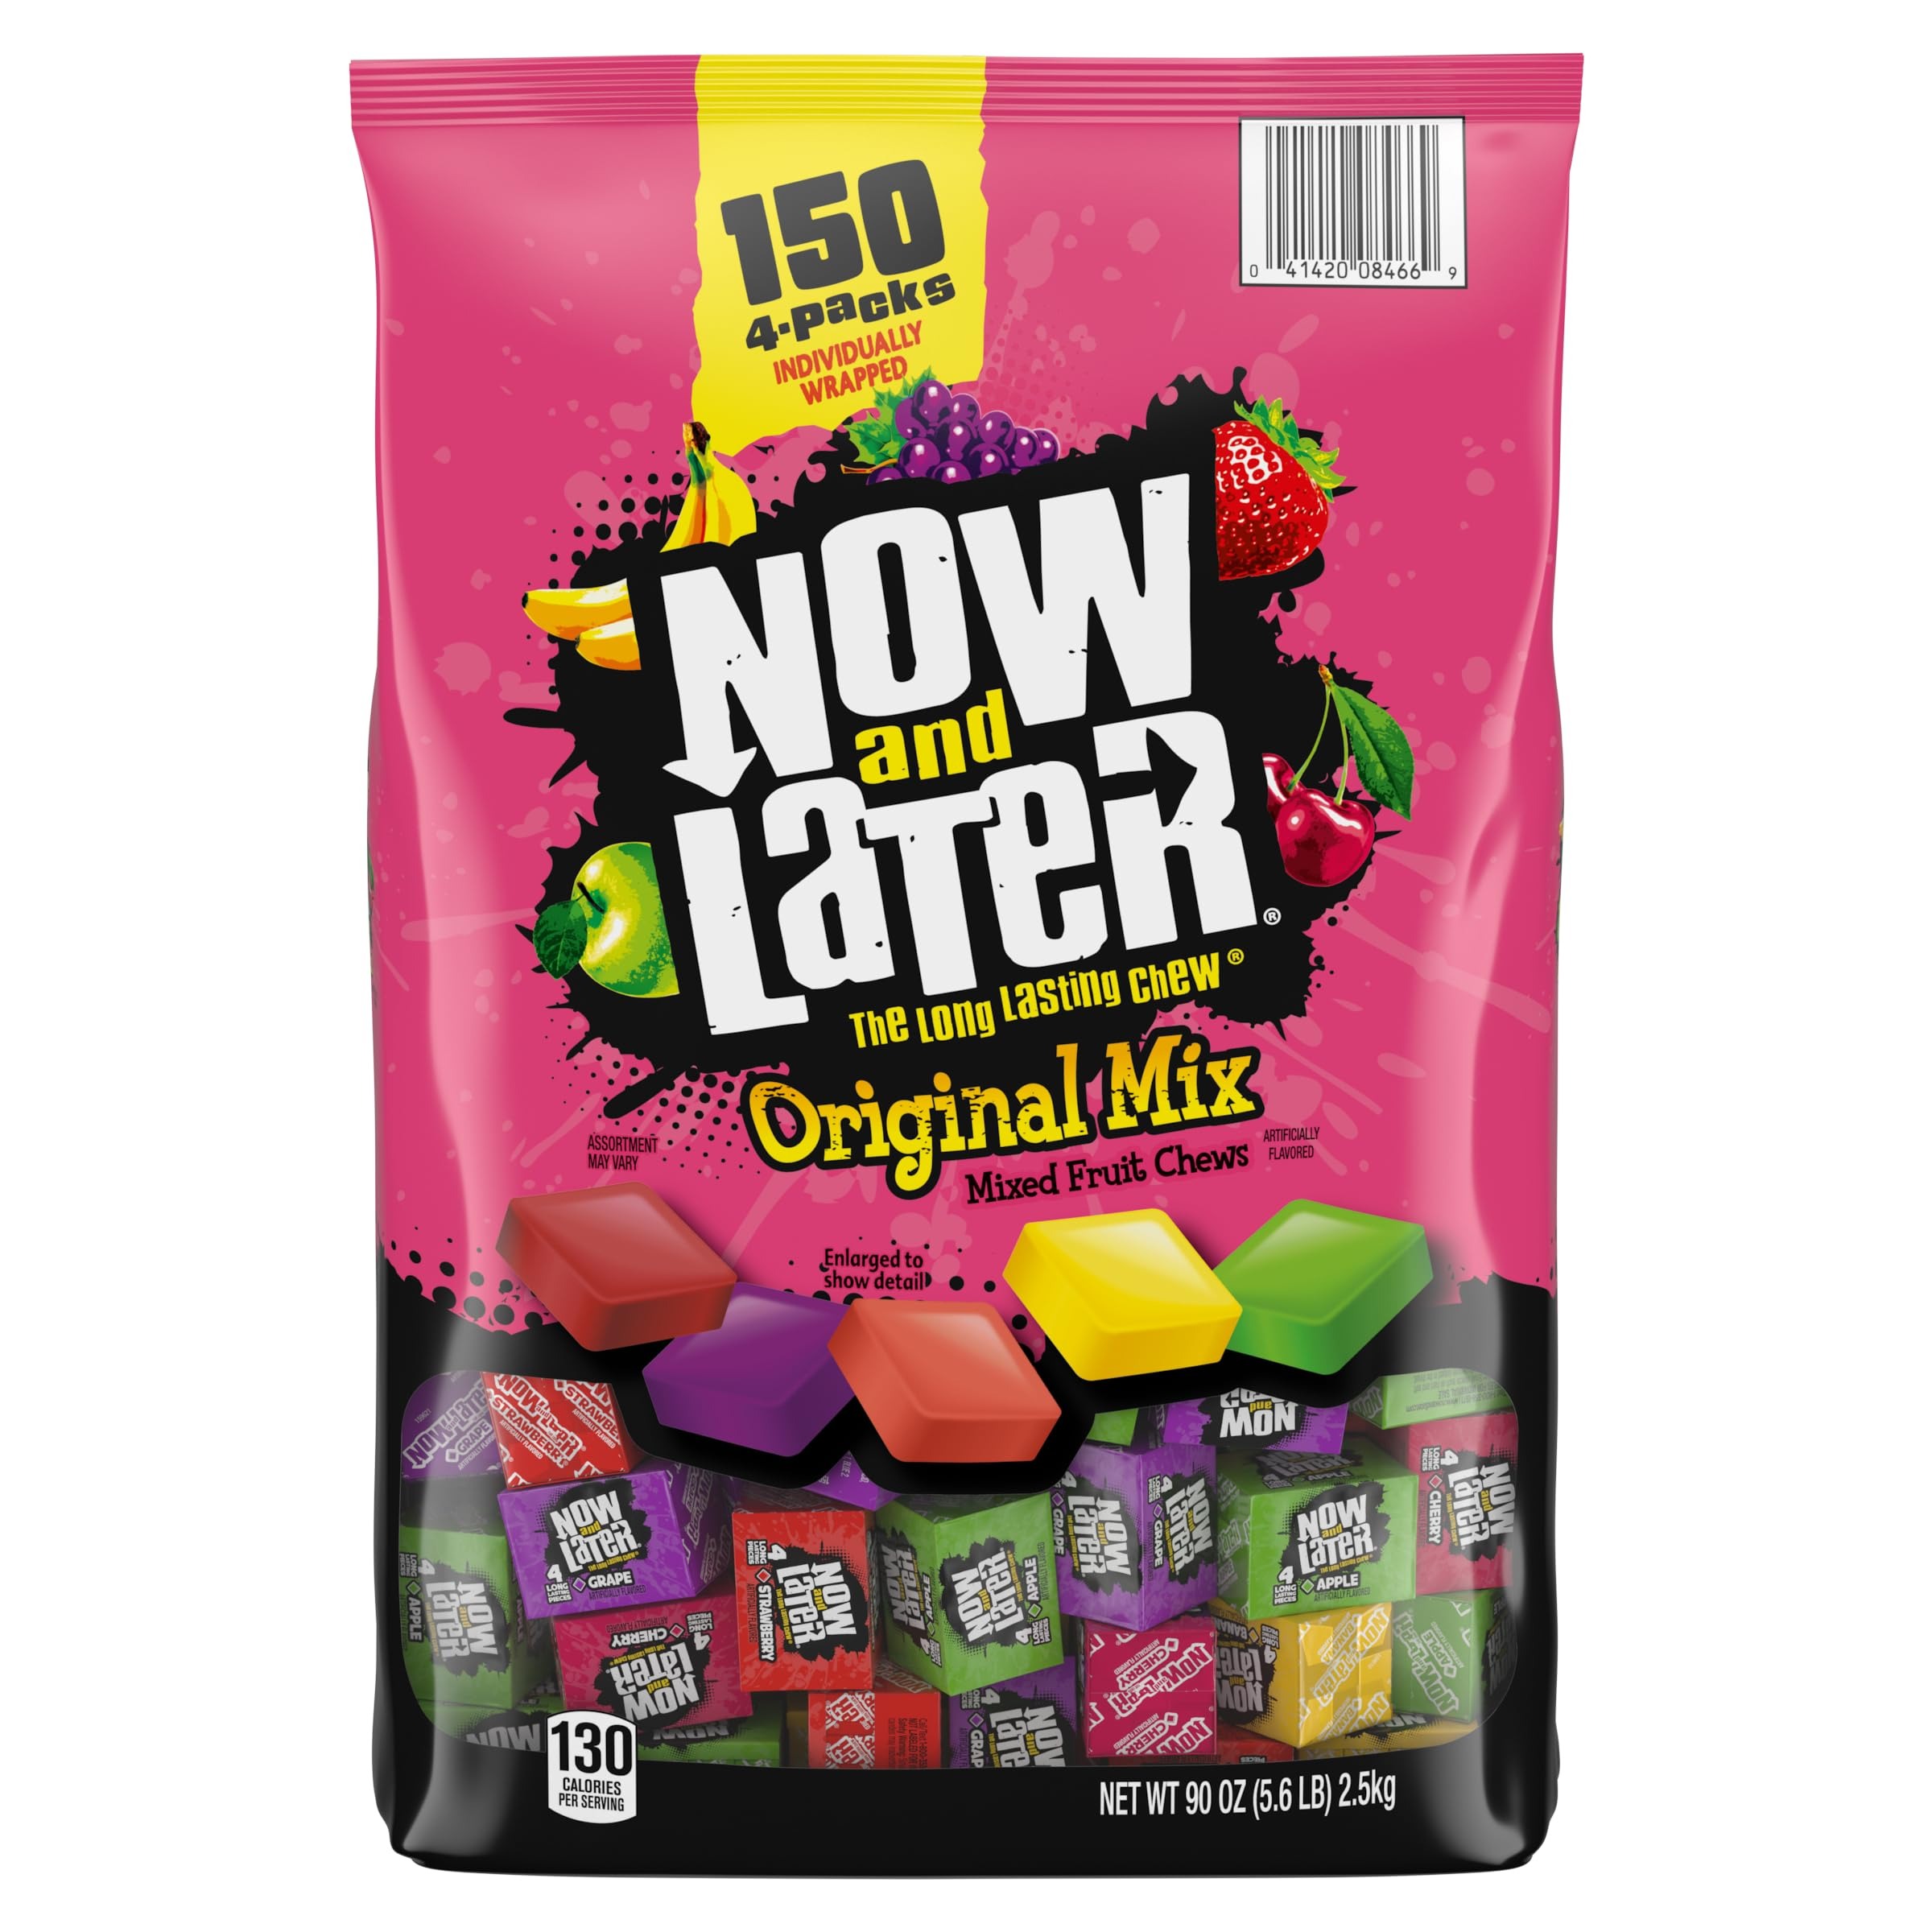
Item Name: Now and Later Candy, Original Mix, Chewy and Fruity, 150 count, 90 oz
Bullet Point 1: ORIGINAL MIX: Now and Later Original Mix includes 150 4-packs of the long-lasting fruity, chewy candy you know and love. This variety pack features a mix of fruity flavors, such as apple, grape, cherry, strawberry and banana
Bullet Point 2: LONG-LASTING MIXED FRUIT CHEWS: Get the full Now and Later experience with this variety pack. Bold, fruity flavored bite-sized chews that start out hard and soften in your mouth over time to become chewy
Bullet Point 3: BOLD FLAVORS: Now and Later candies are long-lasting fruity candy chews that go from hard to soft. The fun lasts longer with Now and Later and its bold flavors and vibrant colors
Bullet Point 4: SHARE THE SQUARE: Individually wrapped pieces packaged in 4 count slugs, this candy bag is ideal to satisfy your fruity candy craving and share with friends. These sweet treats make the ideal party candy
Bullet Point 5: FRUITY, CHEWY, LONG-LASTING: Born in Brooklyn in 1962, Now and Later is the long-lasting chew that has been fueling generations as the cornerstone of the corner store. Enjoy all that Now and Later has to offer from Now and Later Original, Chewy, or Morphs
Bullet Point 6: YOUR SWEET TREAT, ANYTIME, ANYWHERE: This variety pack makes treating yourself and your friends easy. It's great for favor bags, as party candy or as an everyday treat to enjoy both Now and Later
Value: 150.0
Unit: Count

Price: 38.38